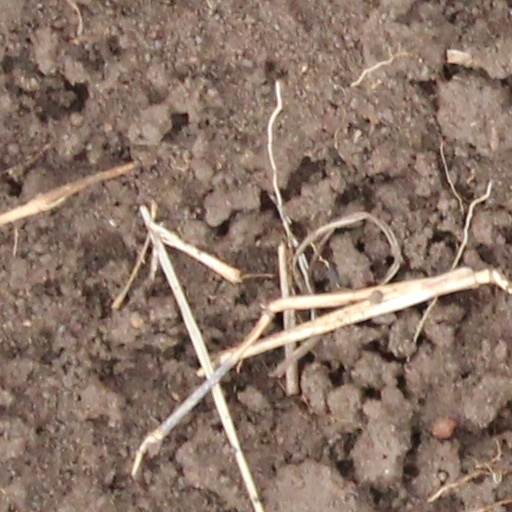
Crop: wheat